Lårdal Church

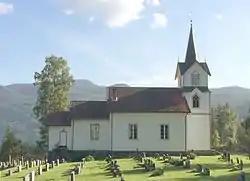
View of the church

Lårdal Church is a parish church of the Church of Norway in Tokke Municipality in Telemark county, Norway. It is located in the village of Lårdal. It is one of the churches for the "Høydalsmo og Lårdal" parish which is part of the Øvre Telemark prosti (deanery) in the Diocese of Agder og Telemark. The white, wooden church was built in a long church design in 1831 using plans drawn up by the architect Hans Linstow. The church seats about 120 people.